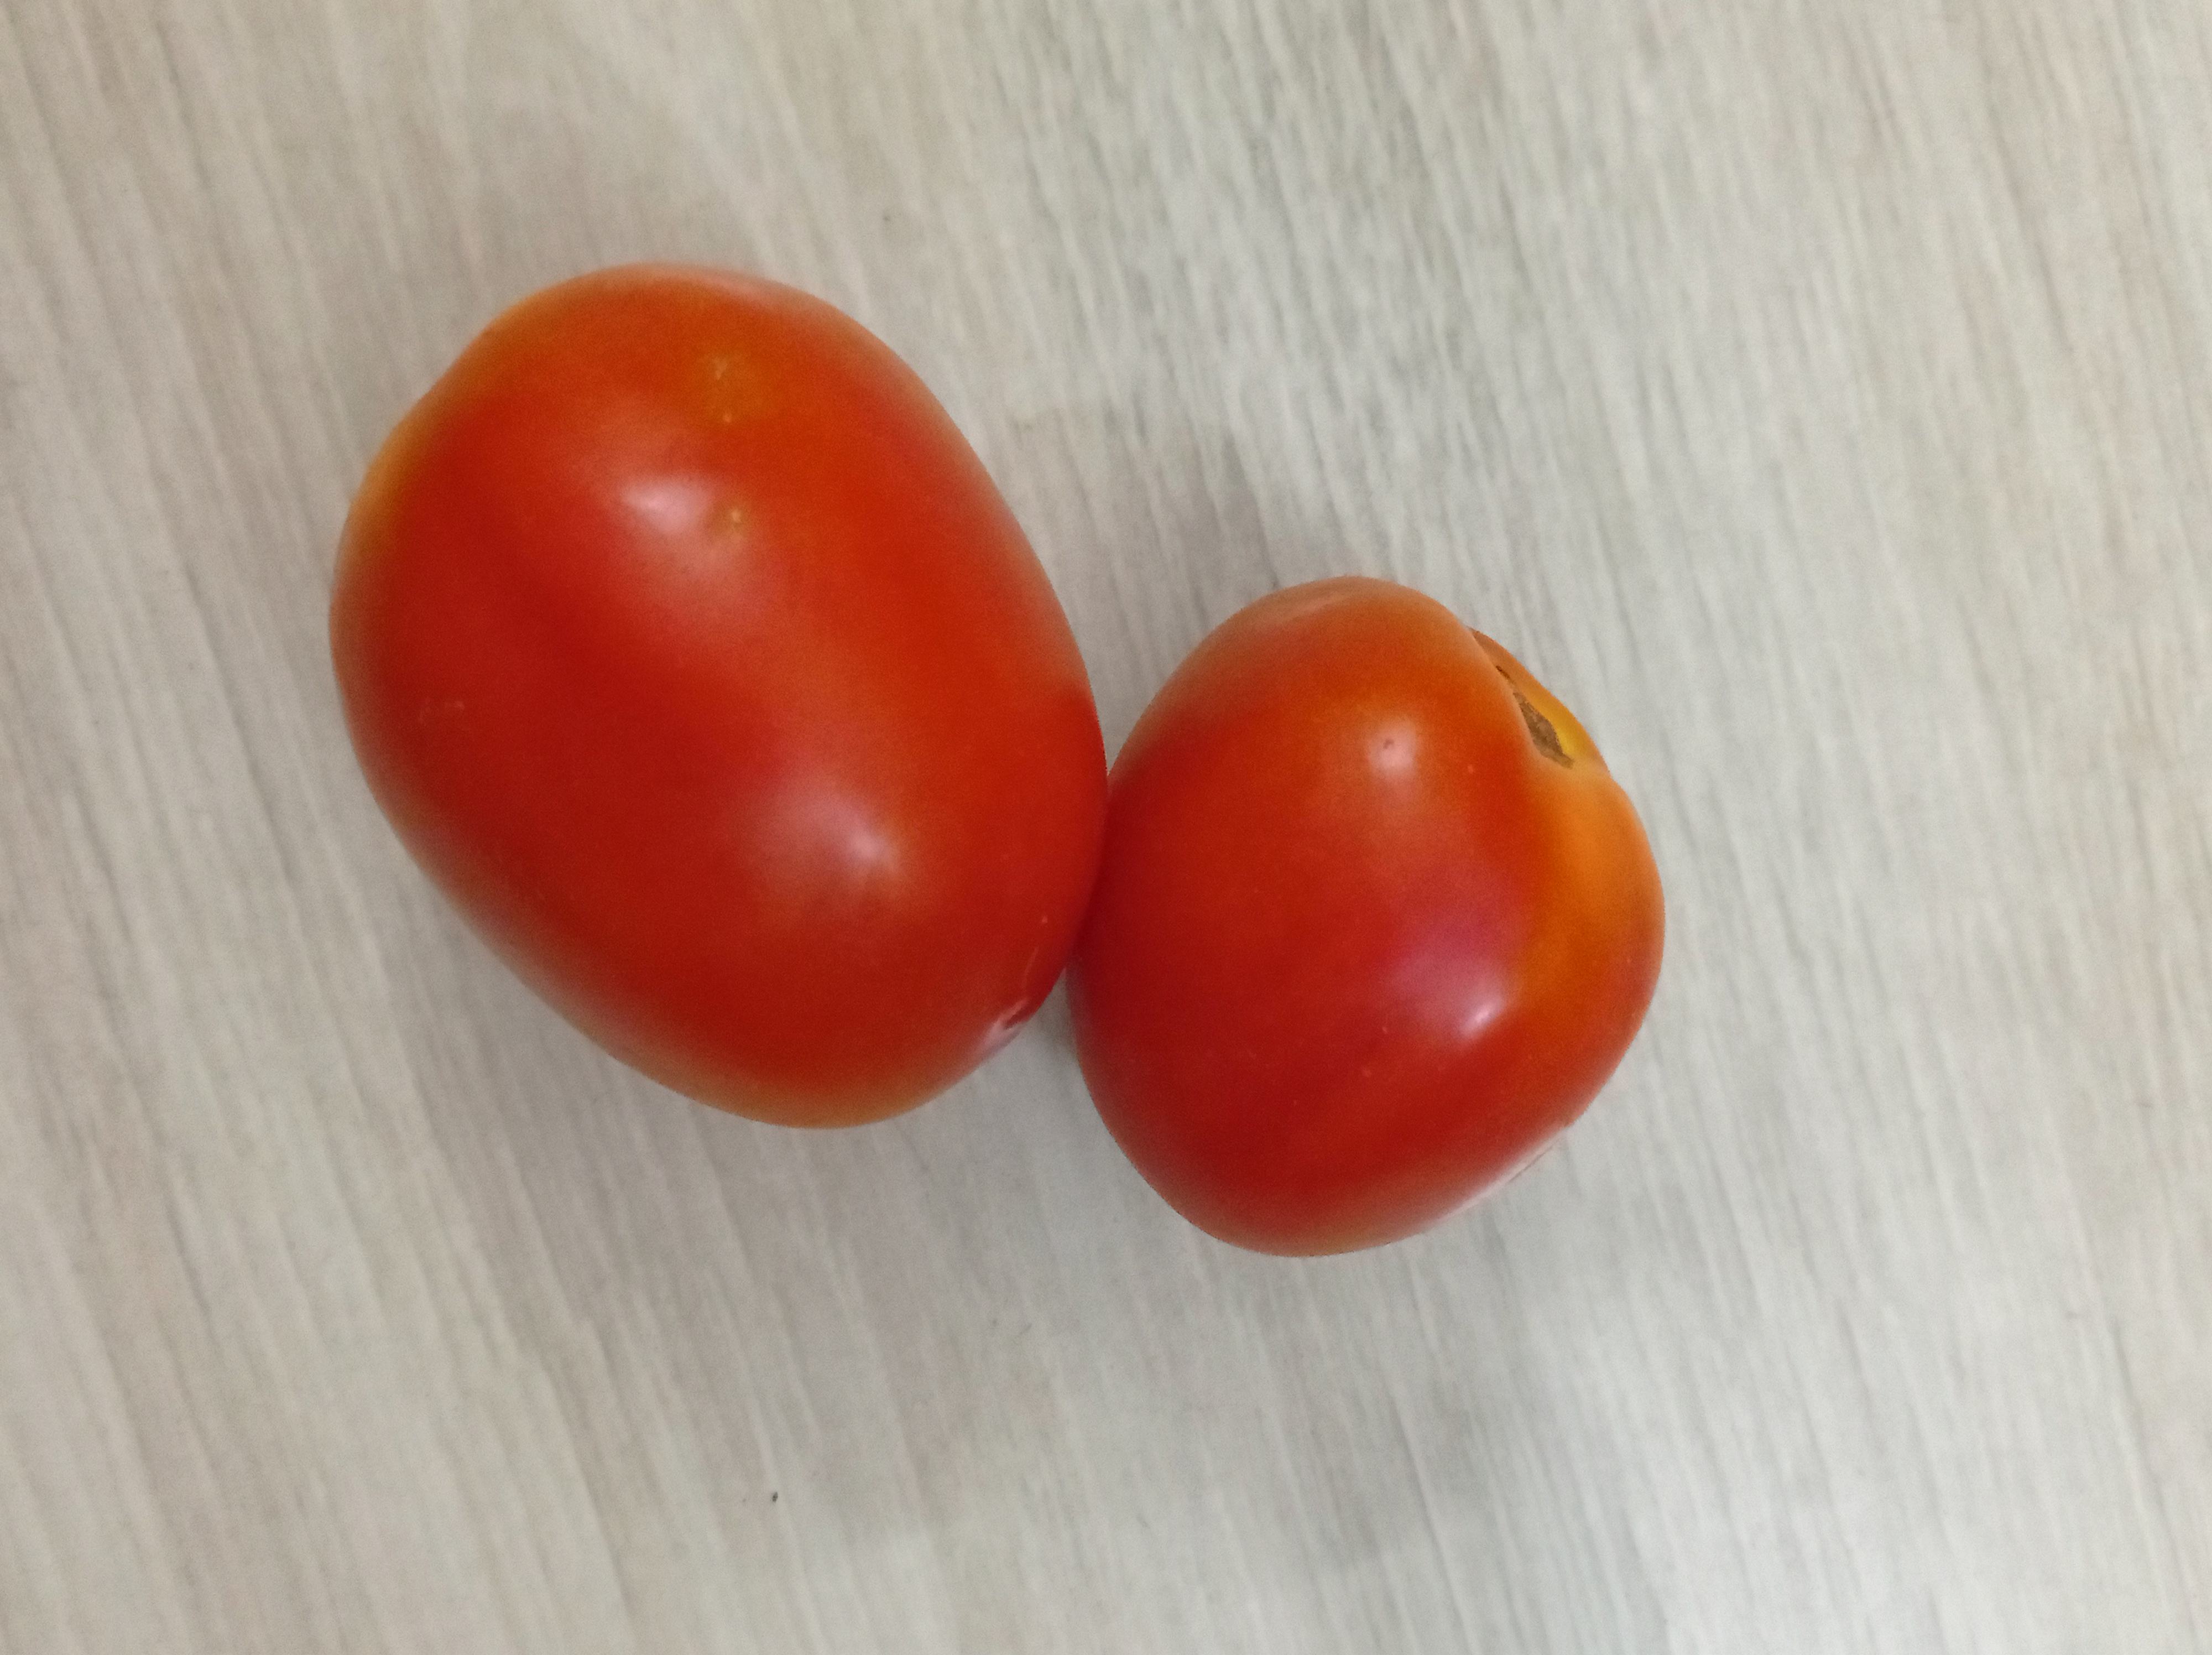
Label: Fresh